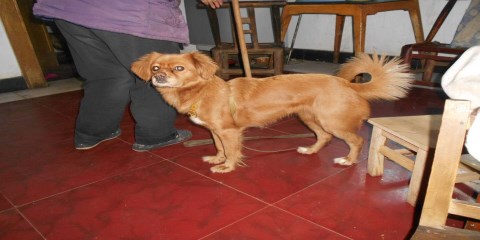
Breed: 5355-n000126-golden_retriever